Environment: real
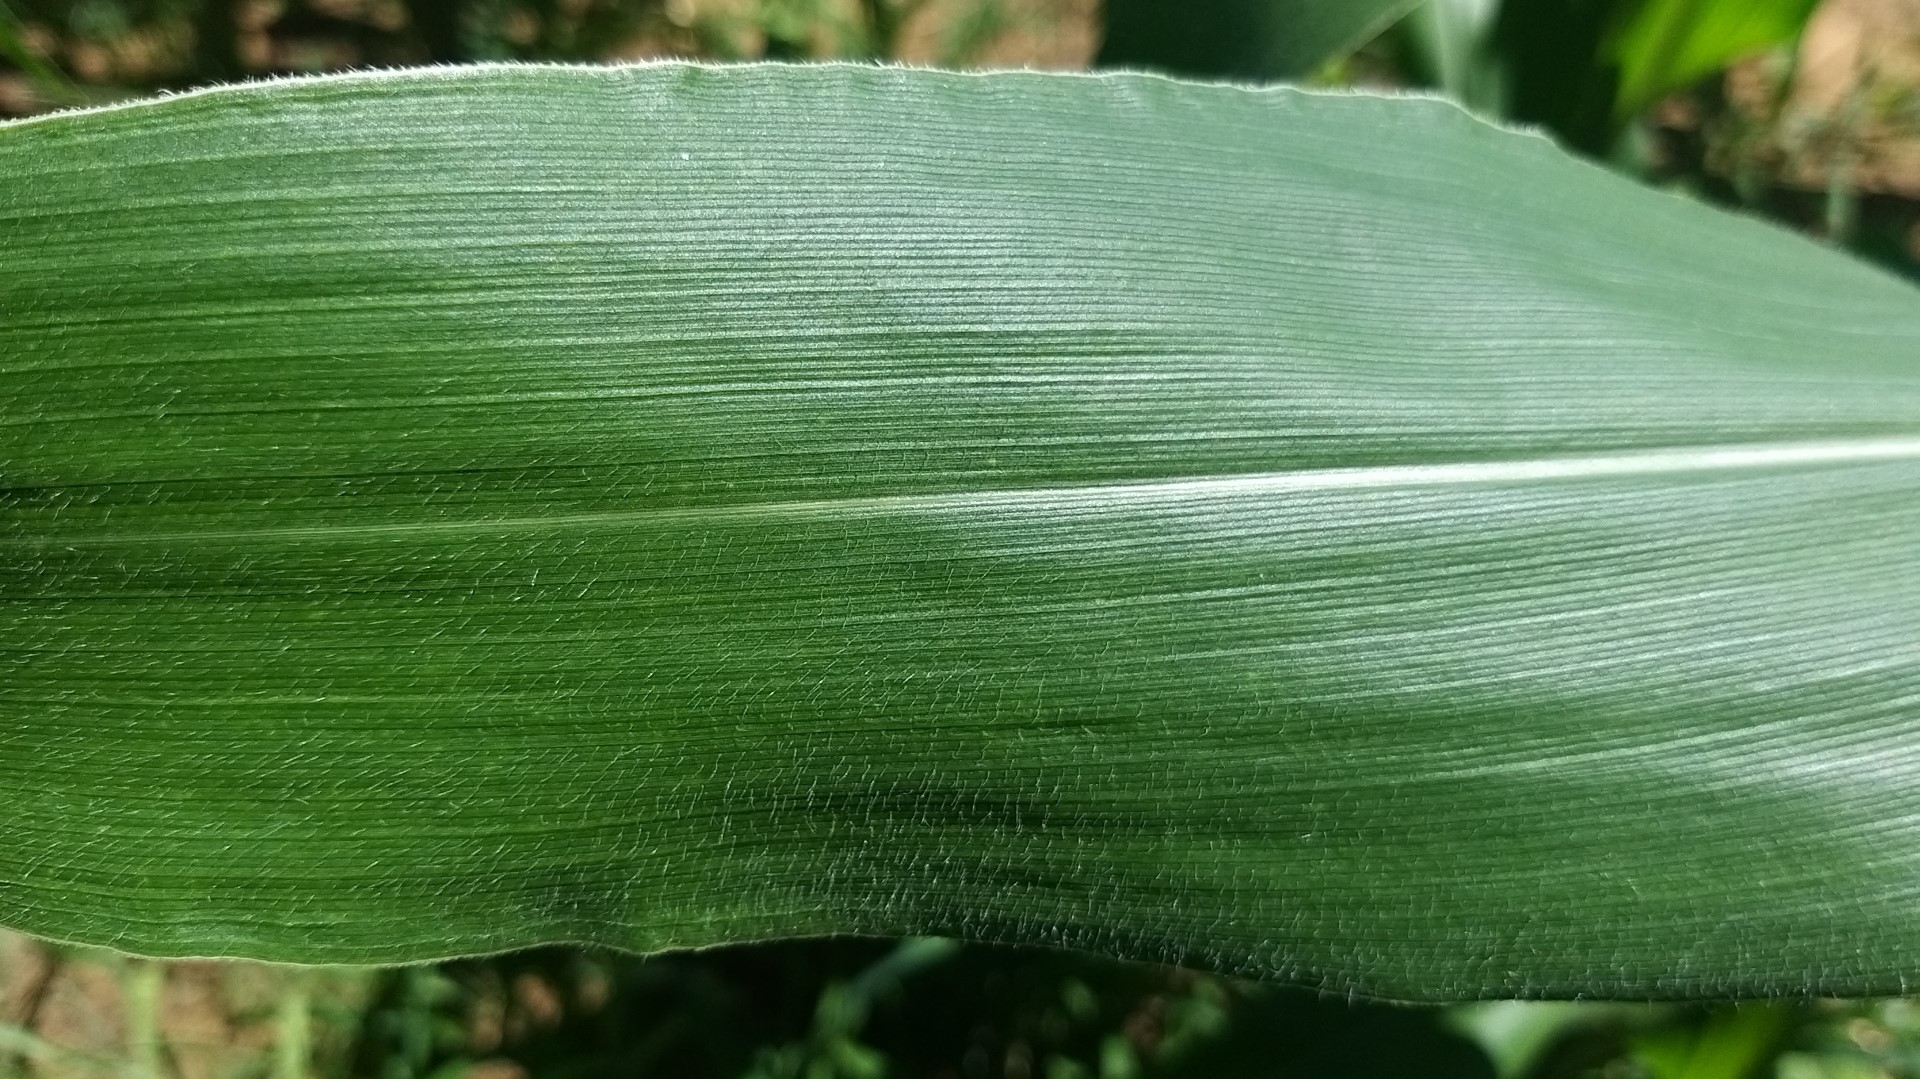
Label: healthy